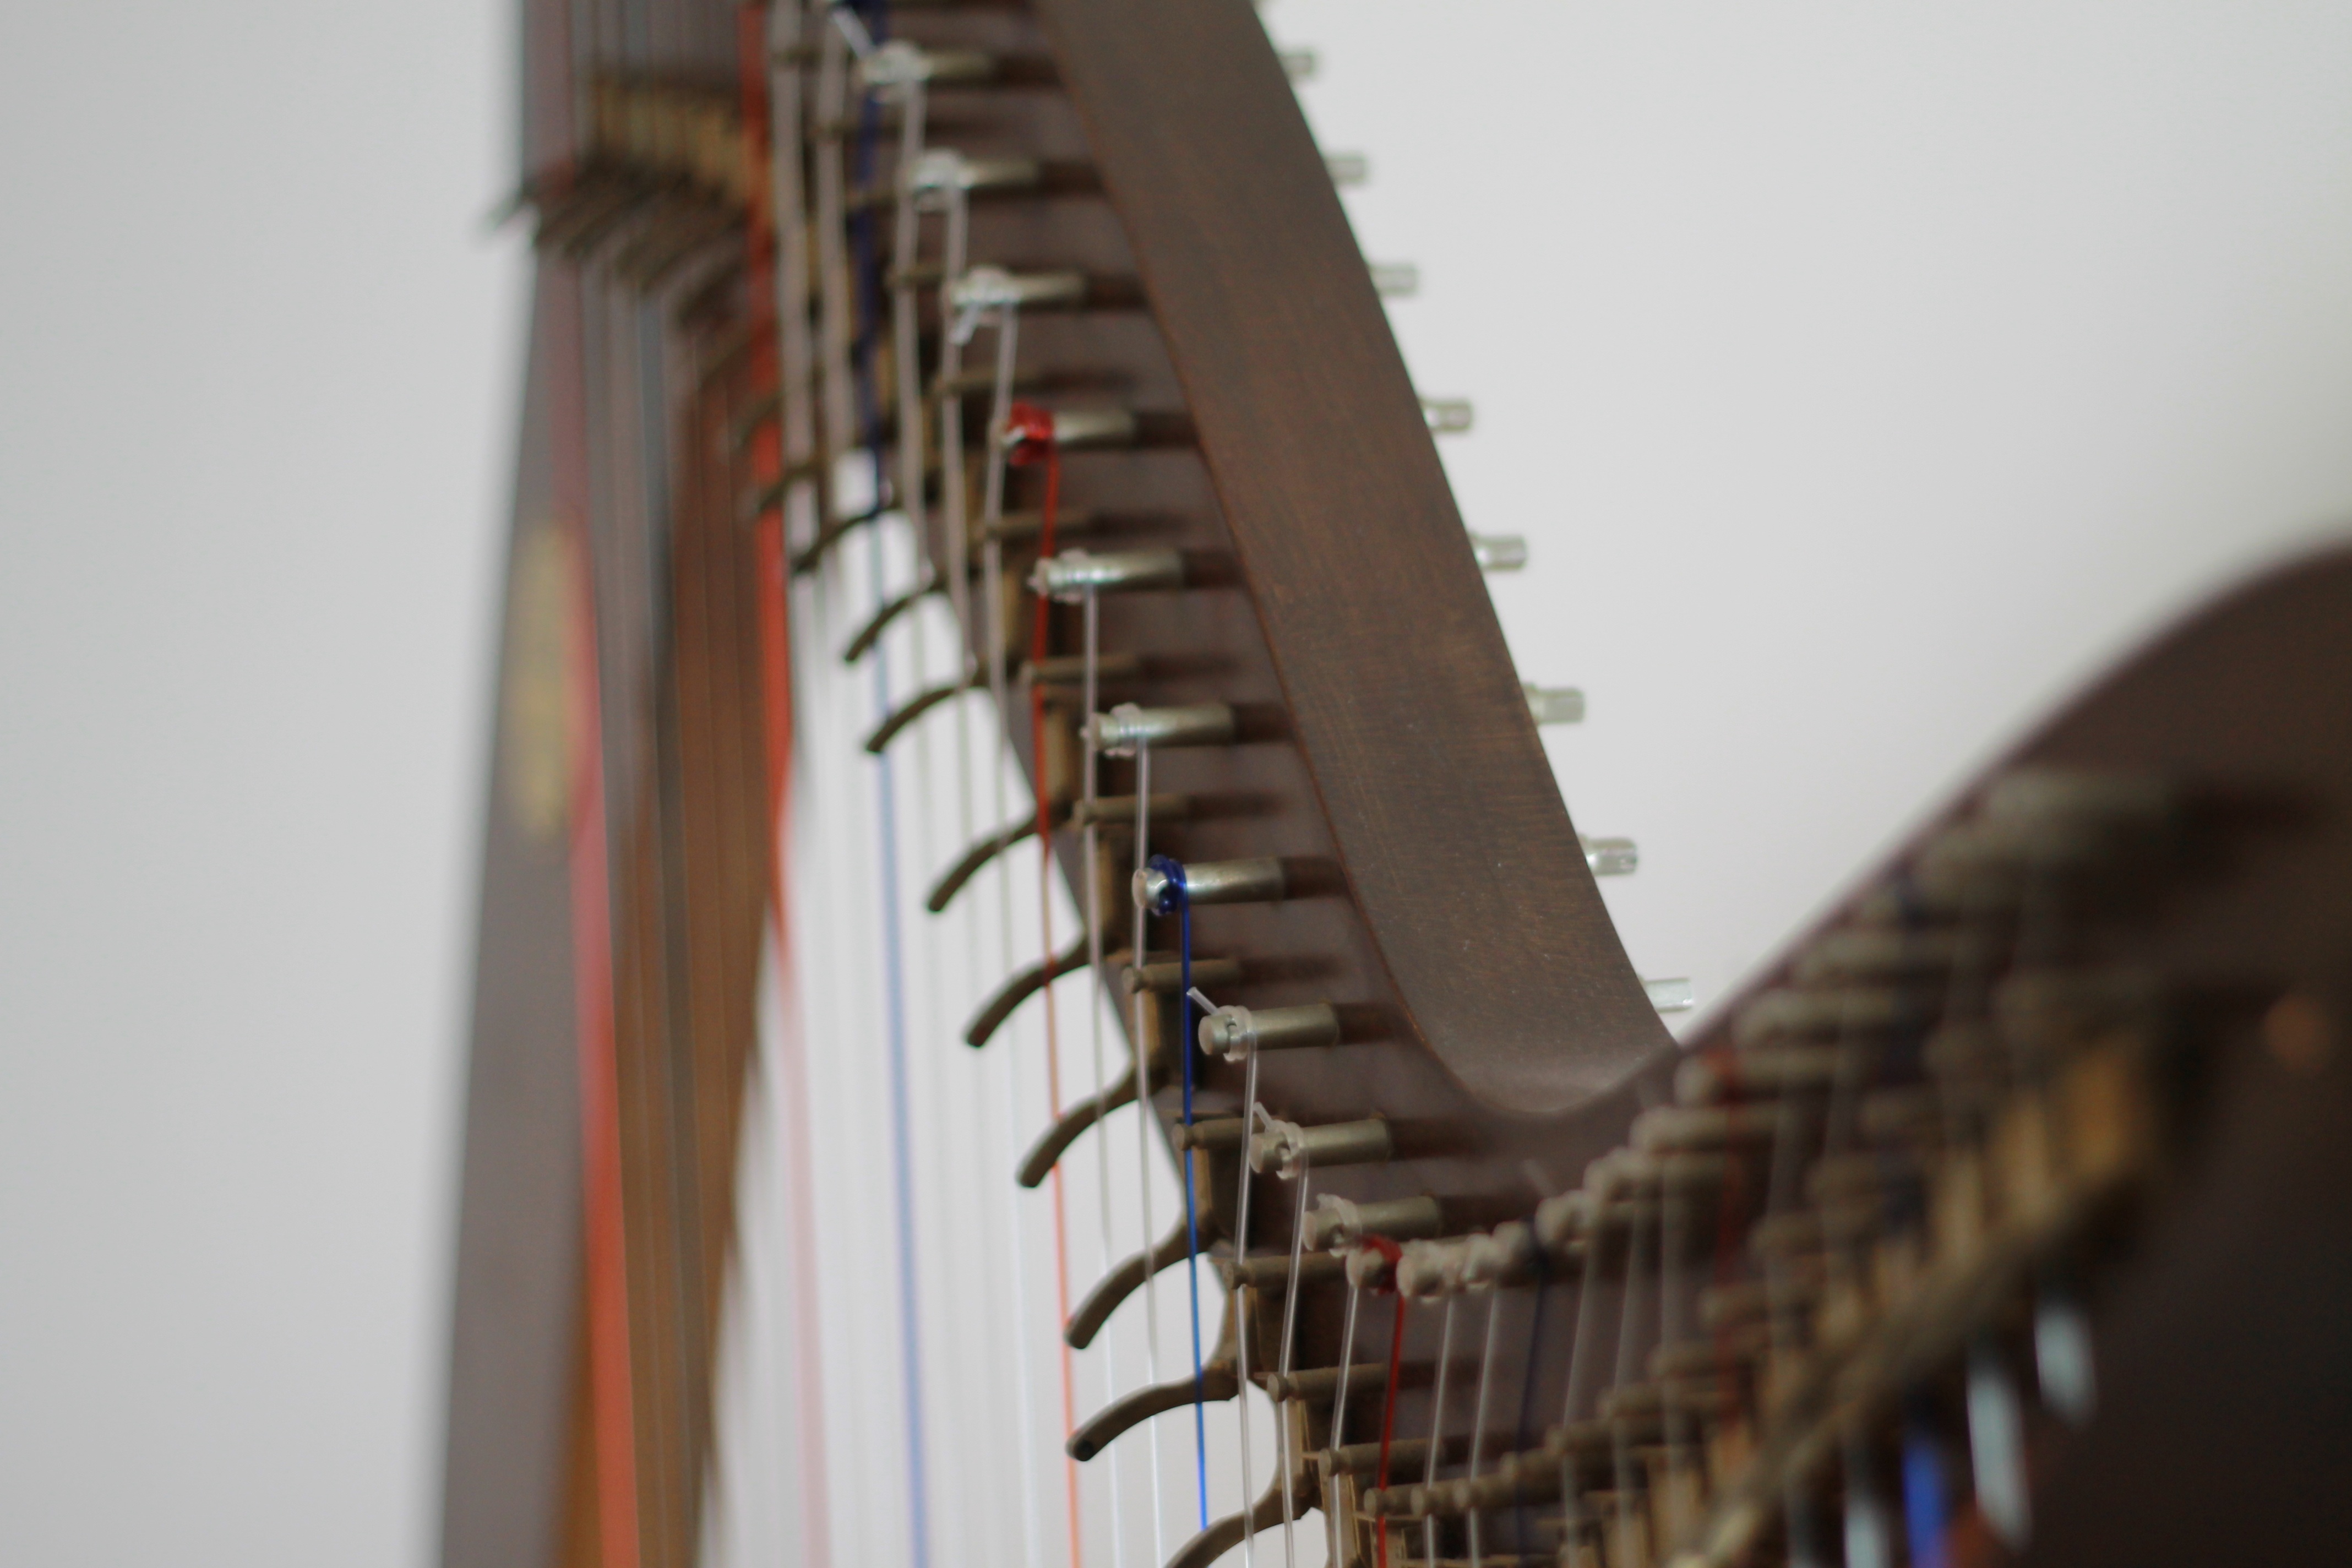
guitar, spiral, musical instrument, stairs, decorative, harp, strings, levers, string instrument, plucked string instruments, harp levers, harp strings